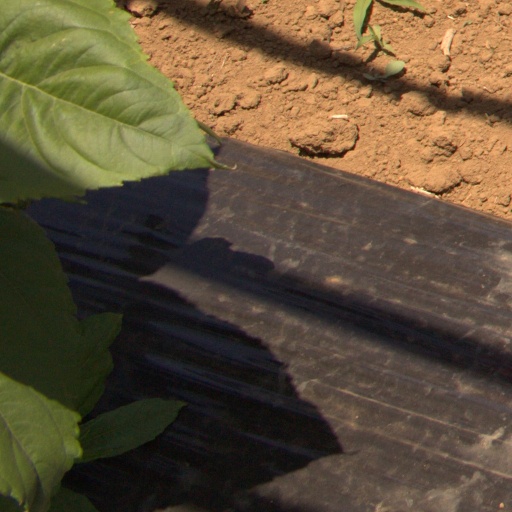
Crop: Jerusalem artichoke